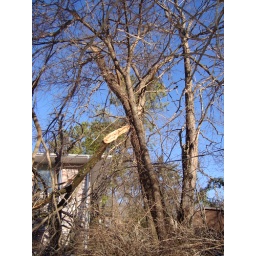
broken tree in back of house